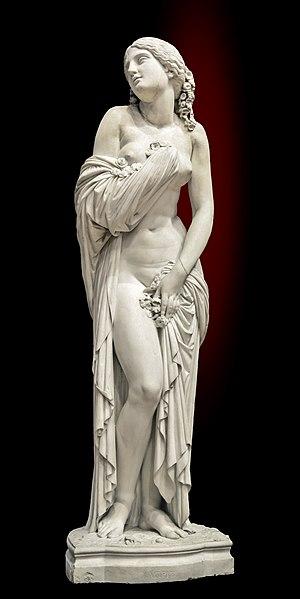
Le musée des Augustins est le musée des beaux-arts de Toulouse en Haute-Garonne. Créé par décision du 23 décembre 1793 et ouvert en 1795, il est abrité dans l'ancien couvent des Augustins de Toulouse. Il rassemble des collections importantes de peinture et de sculpture.
Dans la mythologie grecque, Chloris est une nymphe des îles Fortunées. Son nom est un dérivé du mot grec χλωρός / khlôrós, racine du mot chlorophylle.